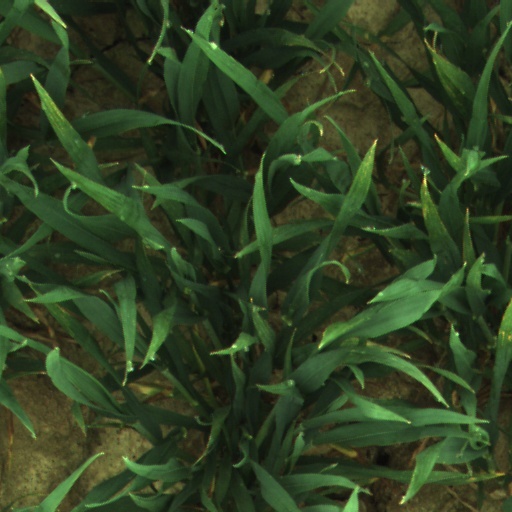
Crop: wheat